Alison Skipper

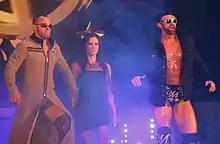
Chelsea (middle) managing Desmond Wolfe (left) and Magnus in 2010

Skipper signed with TNA Wrestling, and debuted under the name Chelsea during the Genesis pay-per-view January 17, 2010. She aligned herself with Desmond Wolfe at the event, where he defeated D'Angelo Dinero. She would continue to appear accompany Wolfe to the ring as he feuded with D'Angelo Dinero, at times even helping him cheat to win matches.